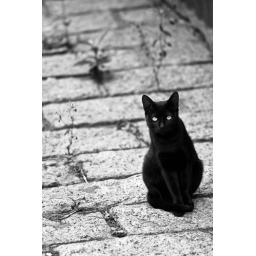
A black cat in a B/W photo